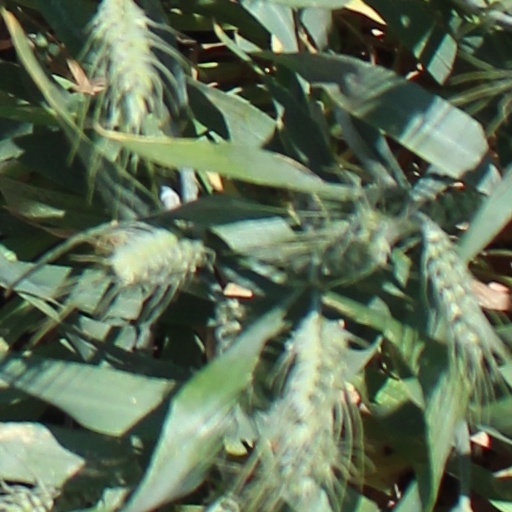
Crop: wheat